Philip Game

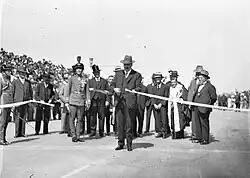
Ribbon ceremony to open the Sydney Harbour Bridge on 19 March 1932. Premier Lang cuts the ribbon while Game looks on.

During this Game questioned the result if Lang won the appeal to the Privy Council and the Legislative Council was abolished. Various correspondence between him and London confirms that had Lang succeeded, Game may have refused assent to the abolition bills, thereby making it the first time it had been withheld since 1708. This potential situation disappeared, however, with the judgment of the Judicial Committee of the Privy Council on 31 May 1932. The judgment dismissed the appeal by the Government of New South Wales. The bills repealing Section 7A and abolishing the Legislative Council could not therefore be presented to the Governor for assent until they had been passed in a referendum. Faced with other problems, Lang's plans for abolition ultimately failed. His successor as Premier, Bertram Stevens, later passed major reforms to replace the appointed Legislative Council, by a Council elected by the whole parliament to terms equivalent to four Assembly terms. This was passed by referendum in 1933.